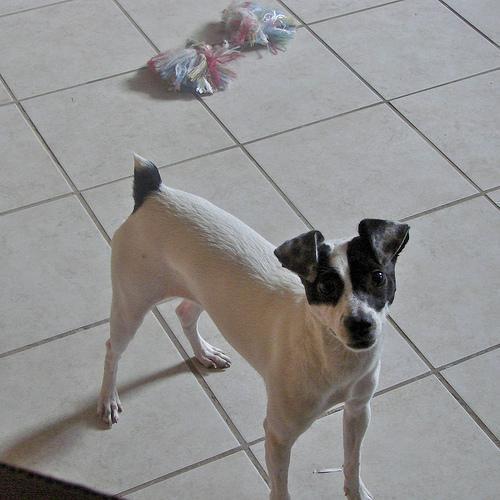
toy_terrier